The Relapse

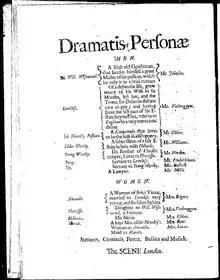
The "Love's Last Shift" cast list. Please click for larger image.

To cast "Love's Last Shift" in January 1696, the Patent Company had to make the best use of such actors as remained after the 1694 split ("see cast list right"). An anonymous contemporary pamphlet describes the "despicable condition" the troupe had been reduced to: